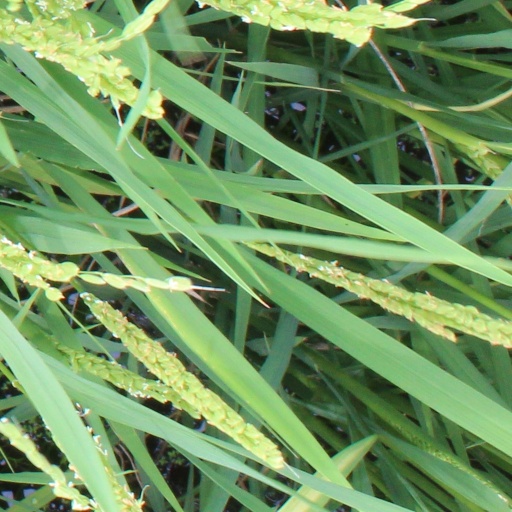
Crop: rice